Wisconsin Highway 134

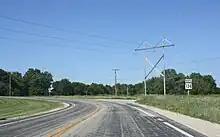
Looking north from the southern terminus

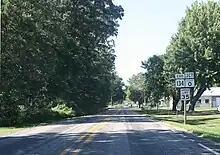
Looking north at the northern terminus

WIS 134 begins at a junction with US 12 and US 18 in the village of Cambridge in Dane County. From here, the highway heads north through a rural area of the Town of Christiana. After crossing into the Town of Deerfield, the highway heads northeast before turning north along the Dane–Jefferson county line. The highway heads through farmland into the community of London, where it terminates at a junction with Main Street and CTH-O, the latter of which continues north past the intersection.